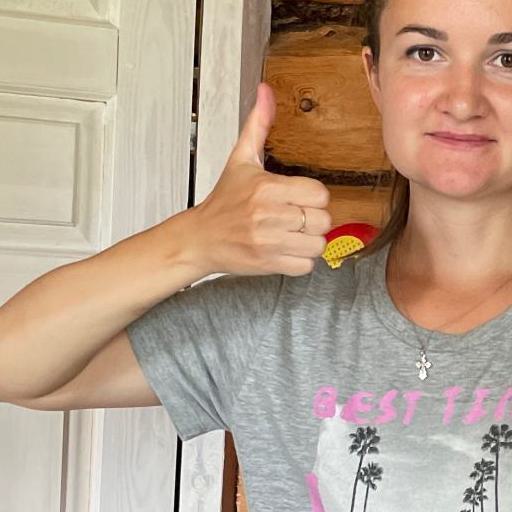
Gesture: like